Pisaasu

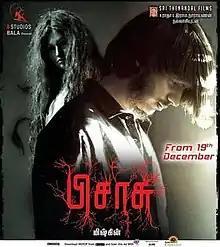
First look poster

Pisaasu (English: "Phantom") is a 2014 Indian Tamil-language horror drama film written and directed by Mysskin and produced by Bala under B Studios. The film stars Naga and Prayaga Martin alongside Radha Ravi, Rajkumar Pitchumani, Ashvatt, Kalyani Natarajan, and Harish Uthaman. The film released on 19 December 2014 to highly positive reviews. The Telugu dubbed version titled "Pisachi" released on 27 February 2015. The film was remade in Kannada as "Rakshasi" and in Hindi as "Nanu Ki Jaanu".